Annan Athletic F.C.

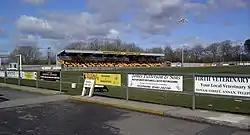
Galabank in 2009

Annan played at Mafeking Park from 1946 to 1953, when they moved to their present ground at Galabank. The ground has a capacity of 2,504, including 500 seats.